Question: Please indicate a possible affordance area of the toothbrush that can be used for brushing
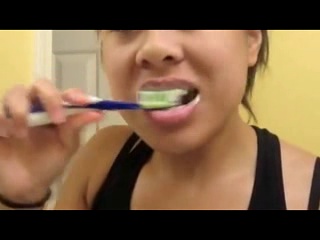
Answer: [8.0, 88.0, 189.0, 129.5]